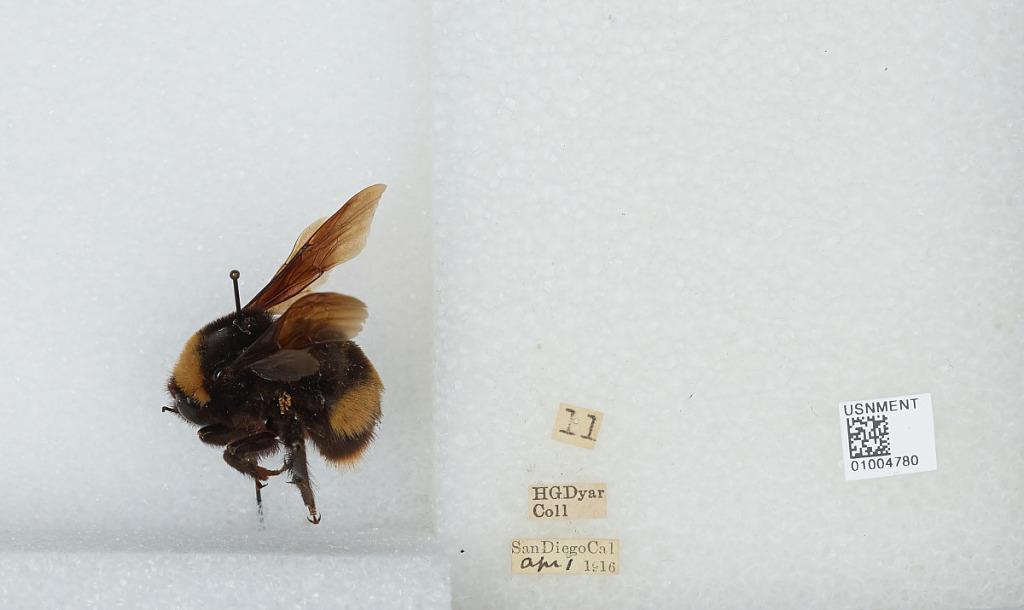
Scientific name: Bombus (Crotchiibombus) crotchii Cresson
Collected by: Dyar
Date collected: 1916-4-1
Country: United States
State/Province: California
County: San Diego
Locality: San Diego
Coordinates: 32.715, -117.162